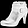
Label: Ankle boot